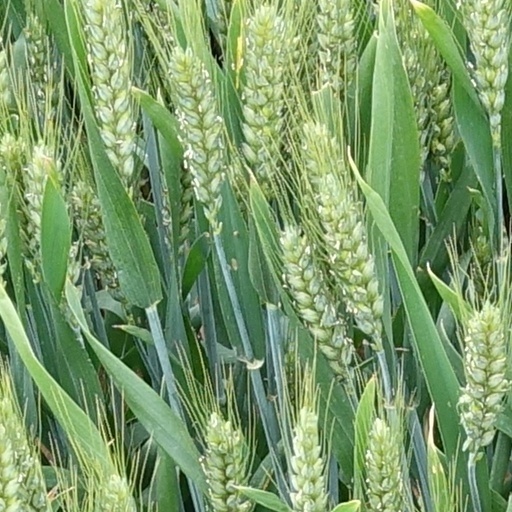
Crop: wheat